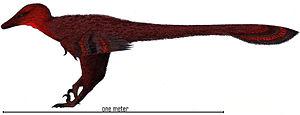
Shanag est un genre éteint de petits dinosaures théropodes de la famille des droméosauridés du Crétacé inférieur de Mongolie.
Bambiraptor est un genre éteint de petits dinosaures à plumes de la famille des dromaeosauridés. Un seul spécimen fossile est connu. Il a été découvert dans le Montana, dans la partie supérieure de la formation de Two Medicine datée du Crétacé supérieur, plus précisément du Campanien supérieur, soit il y a environ 72 Ma.
Les Halszkaraptorinae forment une sous-famille éteinte de théropodes droméosauridés basaux érigée par le paléontologue Andrea Cau et ses collègues en 2017 suite à la création du genre Halszkaraptor.